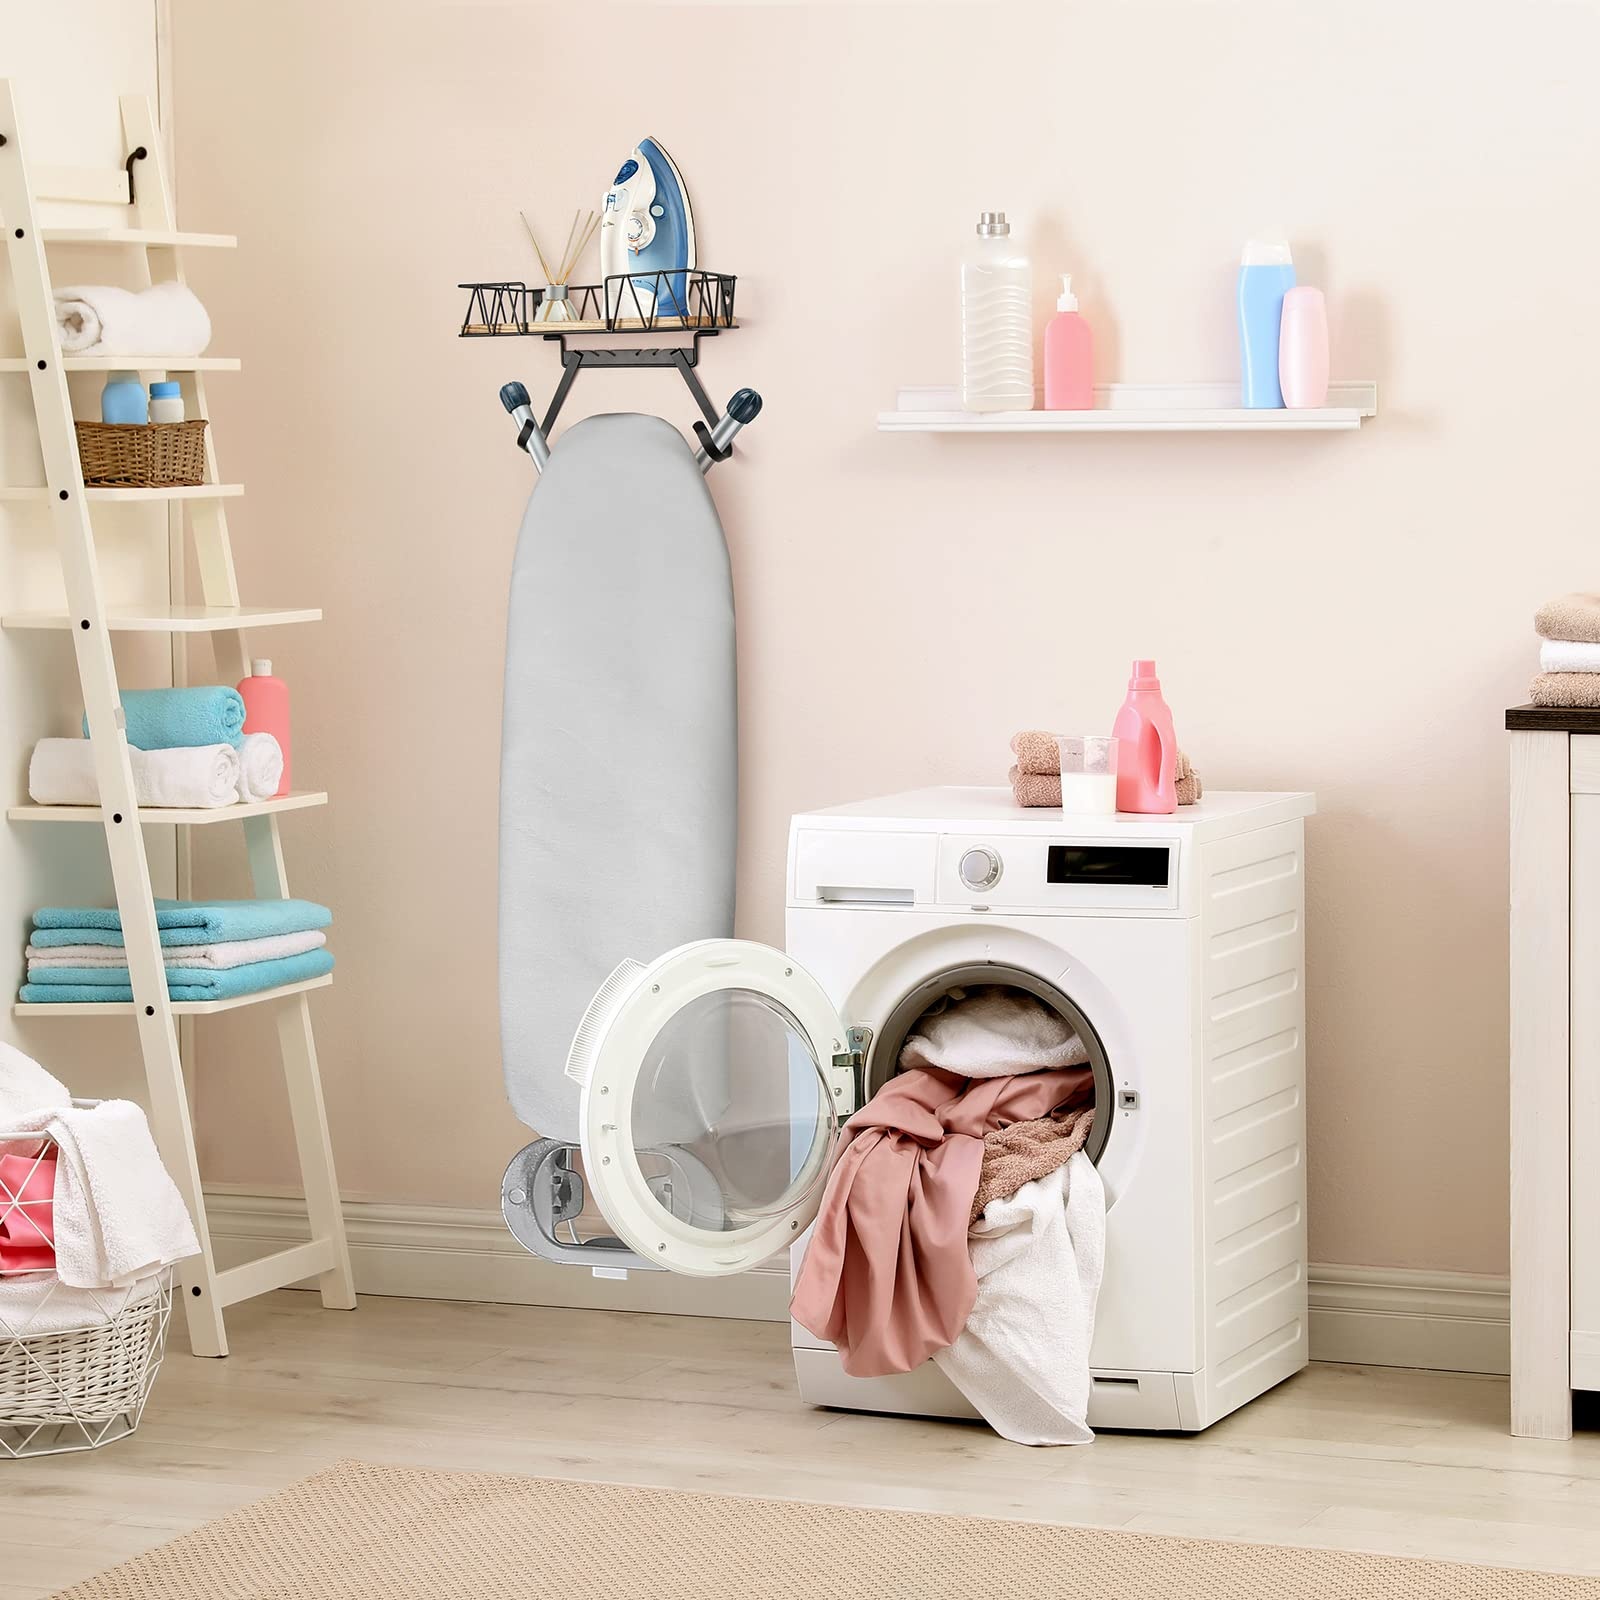
TJ.MOREE Bügelbrettaufhänger Wandhalterung – Waschküche, Bügeleisen- und Bügelbretthalter mit großem Stauraum, Holzsockelkorb und abnehmbaren Haken (T&V-Form)
Marke: TJ.MOREE Farbe: Karbonisiertes Schwarz Eigenschaften: Platzsparend: Organisieren Sie alles an einem Ort; der geräumige Korb mit Holzbasis hält Ihr Bügeleisen, Reisedampfer, Stärke und Sprühflasche perfekt. 2 lange Metallhaken können Ihr Bügelbrett aufhängen: geeignet für T&Y-förmige Beinbretter. Stabil und stilvoll: TJ.MOREE Bügelbrettaufhänger enthält ein natürliches Holzelement in seinem funktionalen Korb. Während sichergestellt wird, dass die aufbewahrten Gegenstände sicher sind, schafft es einen rustikalen und doch modernen Stil. Vielseitiger Halter: Dieser Halter passt nicht nur in Ihre Waschküche, Ihren Hauswirtschaftsraum oder Ihr Nähzimmer zur Aufbewahrung von Kleiderbügelzubehör, er ist auch für Ihr Badezimmer oder Schlafzimmer geeignet, um alltägliche Dinge organisiert und zugänglich zu halten. Maße und Beladung: Der nutzbare Innenraum des Korbs ist 31,8 x 14,5 x 6,5 cm. Nach der Installation beträgt die Höhe der Haken unter dem Korb 17,8 cm. Der gesamte Korb trägt bis zu 30 Pfund Gewicht. Einfach zu installieren: Der Eisen-Caddy wird komplett montiert geliefert; hängen Sie einfach die abnehmbaren Haken an den Korb und montieren Sie den gesamten Eisen-Caddy an der Wand. Hardware ist im Lieferumfang enthalten, die Installation dauert nur 5 Minuten. Bindung: Werkzeug Modellnummer: 8640 Artikelnummer: TJ.MOREE Paketmaße: 13.8 x 9.3 x 3.2 inches
Brand: TJ.MOREE
Category: Home & Garden > Household Supplies > Laundry Supplies > Ironing Board Replacement Parts > Ironing Board Legs